Pagladiya River

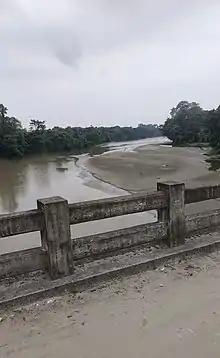
Pagladiya River from Sonkuriha bridge in Nalbari district

The Pagladiya basin has been developed by the actively migrating nature of the stream and resulted a basin of complex migration pattern. The relict of the earlier Pagladiya known as Mora Pagladiya (Dead Pagladiya) can still be seen in the form of abandoned channel passing through Khagrabari and Barama of Baksa District.